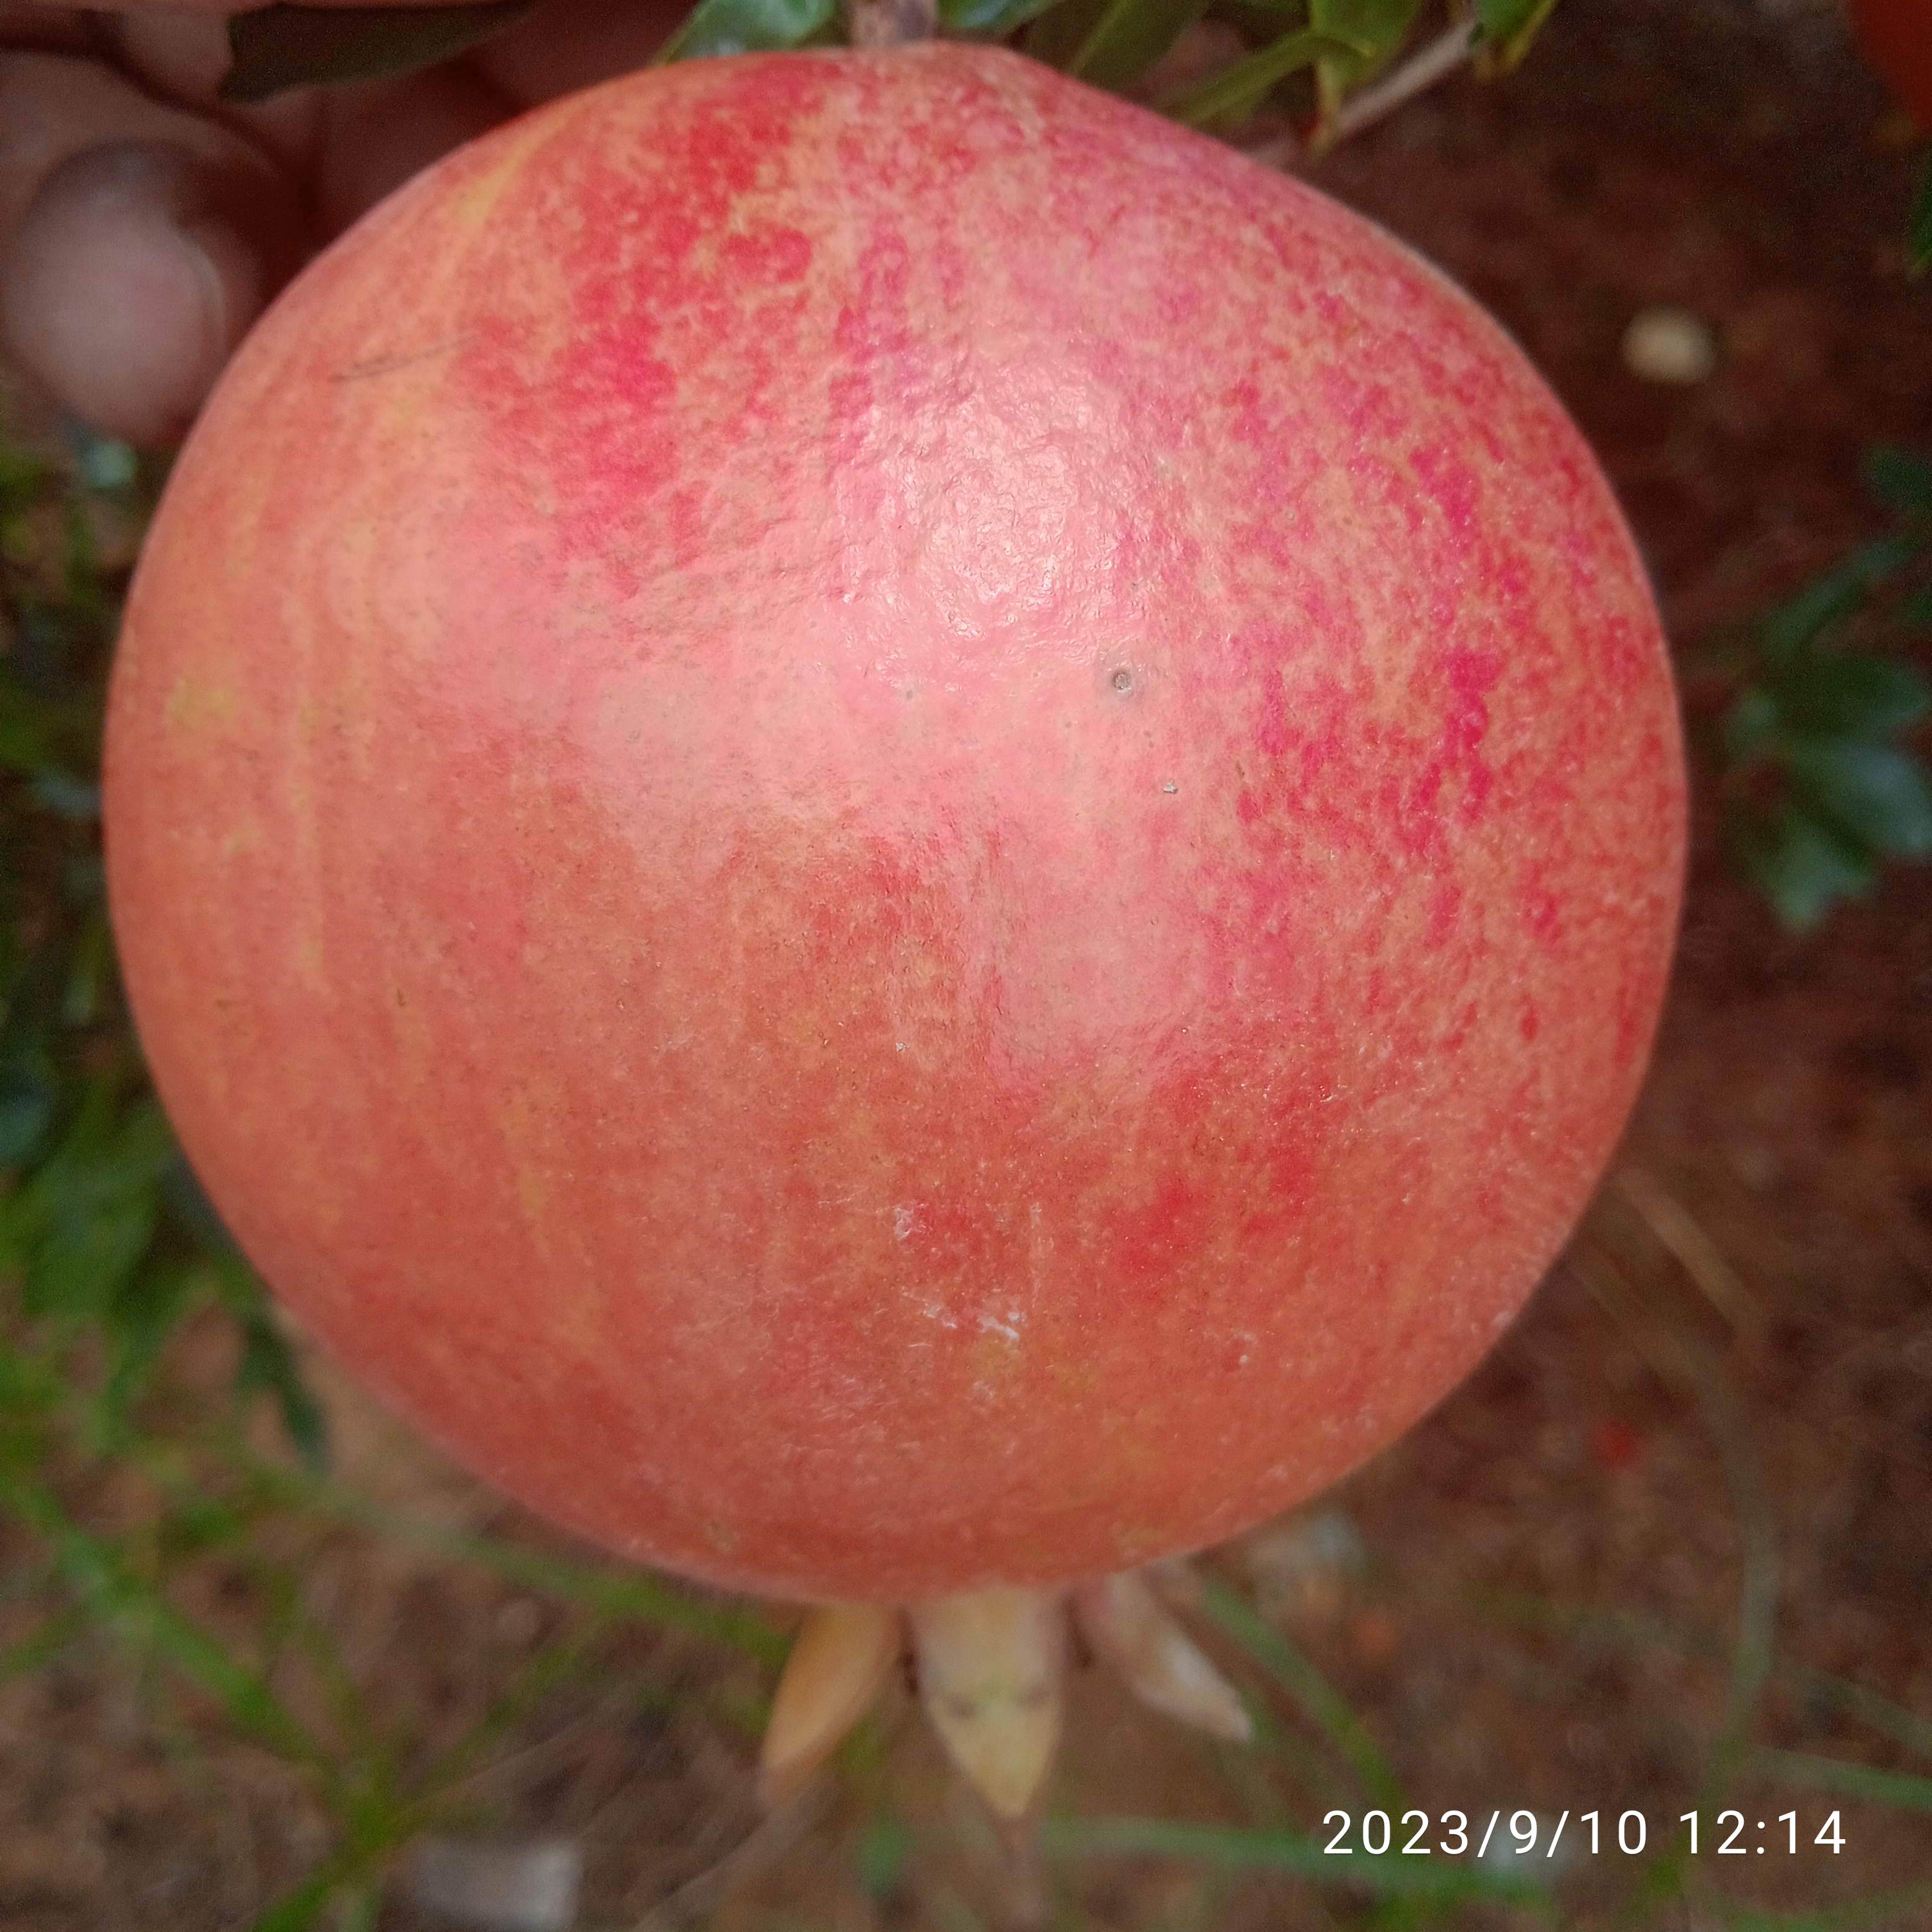
Label: Healthy